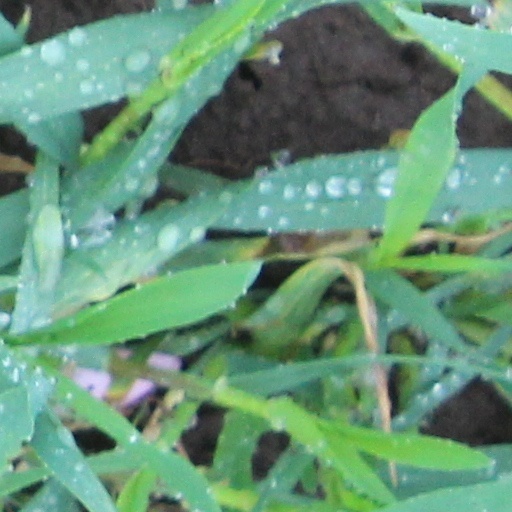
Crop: wheat